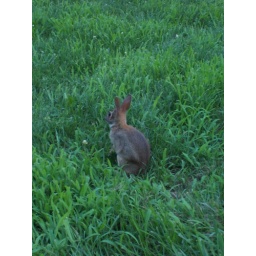
A little bunny in the park across the street from my aunt and uncle's house